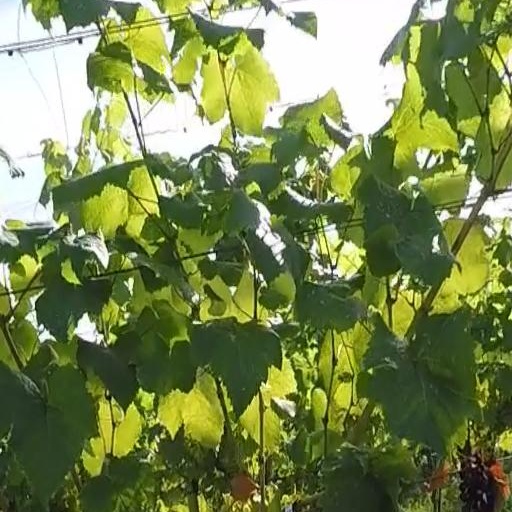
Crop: grape